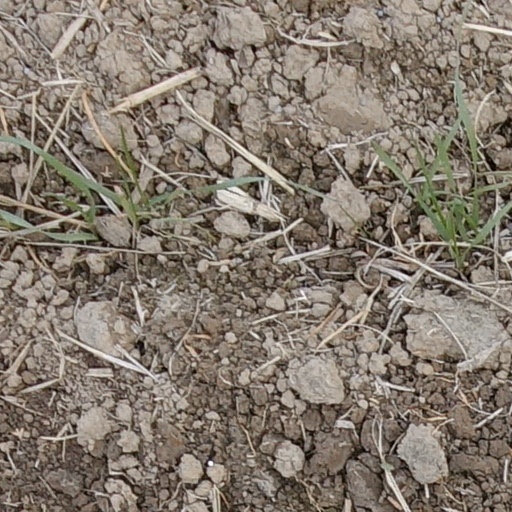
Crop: wheat